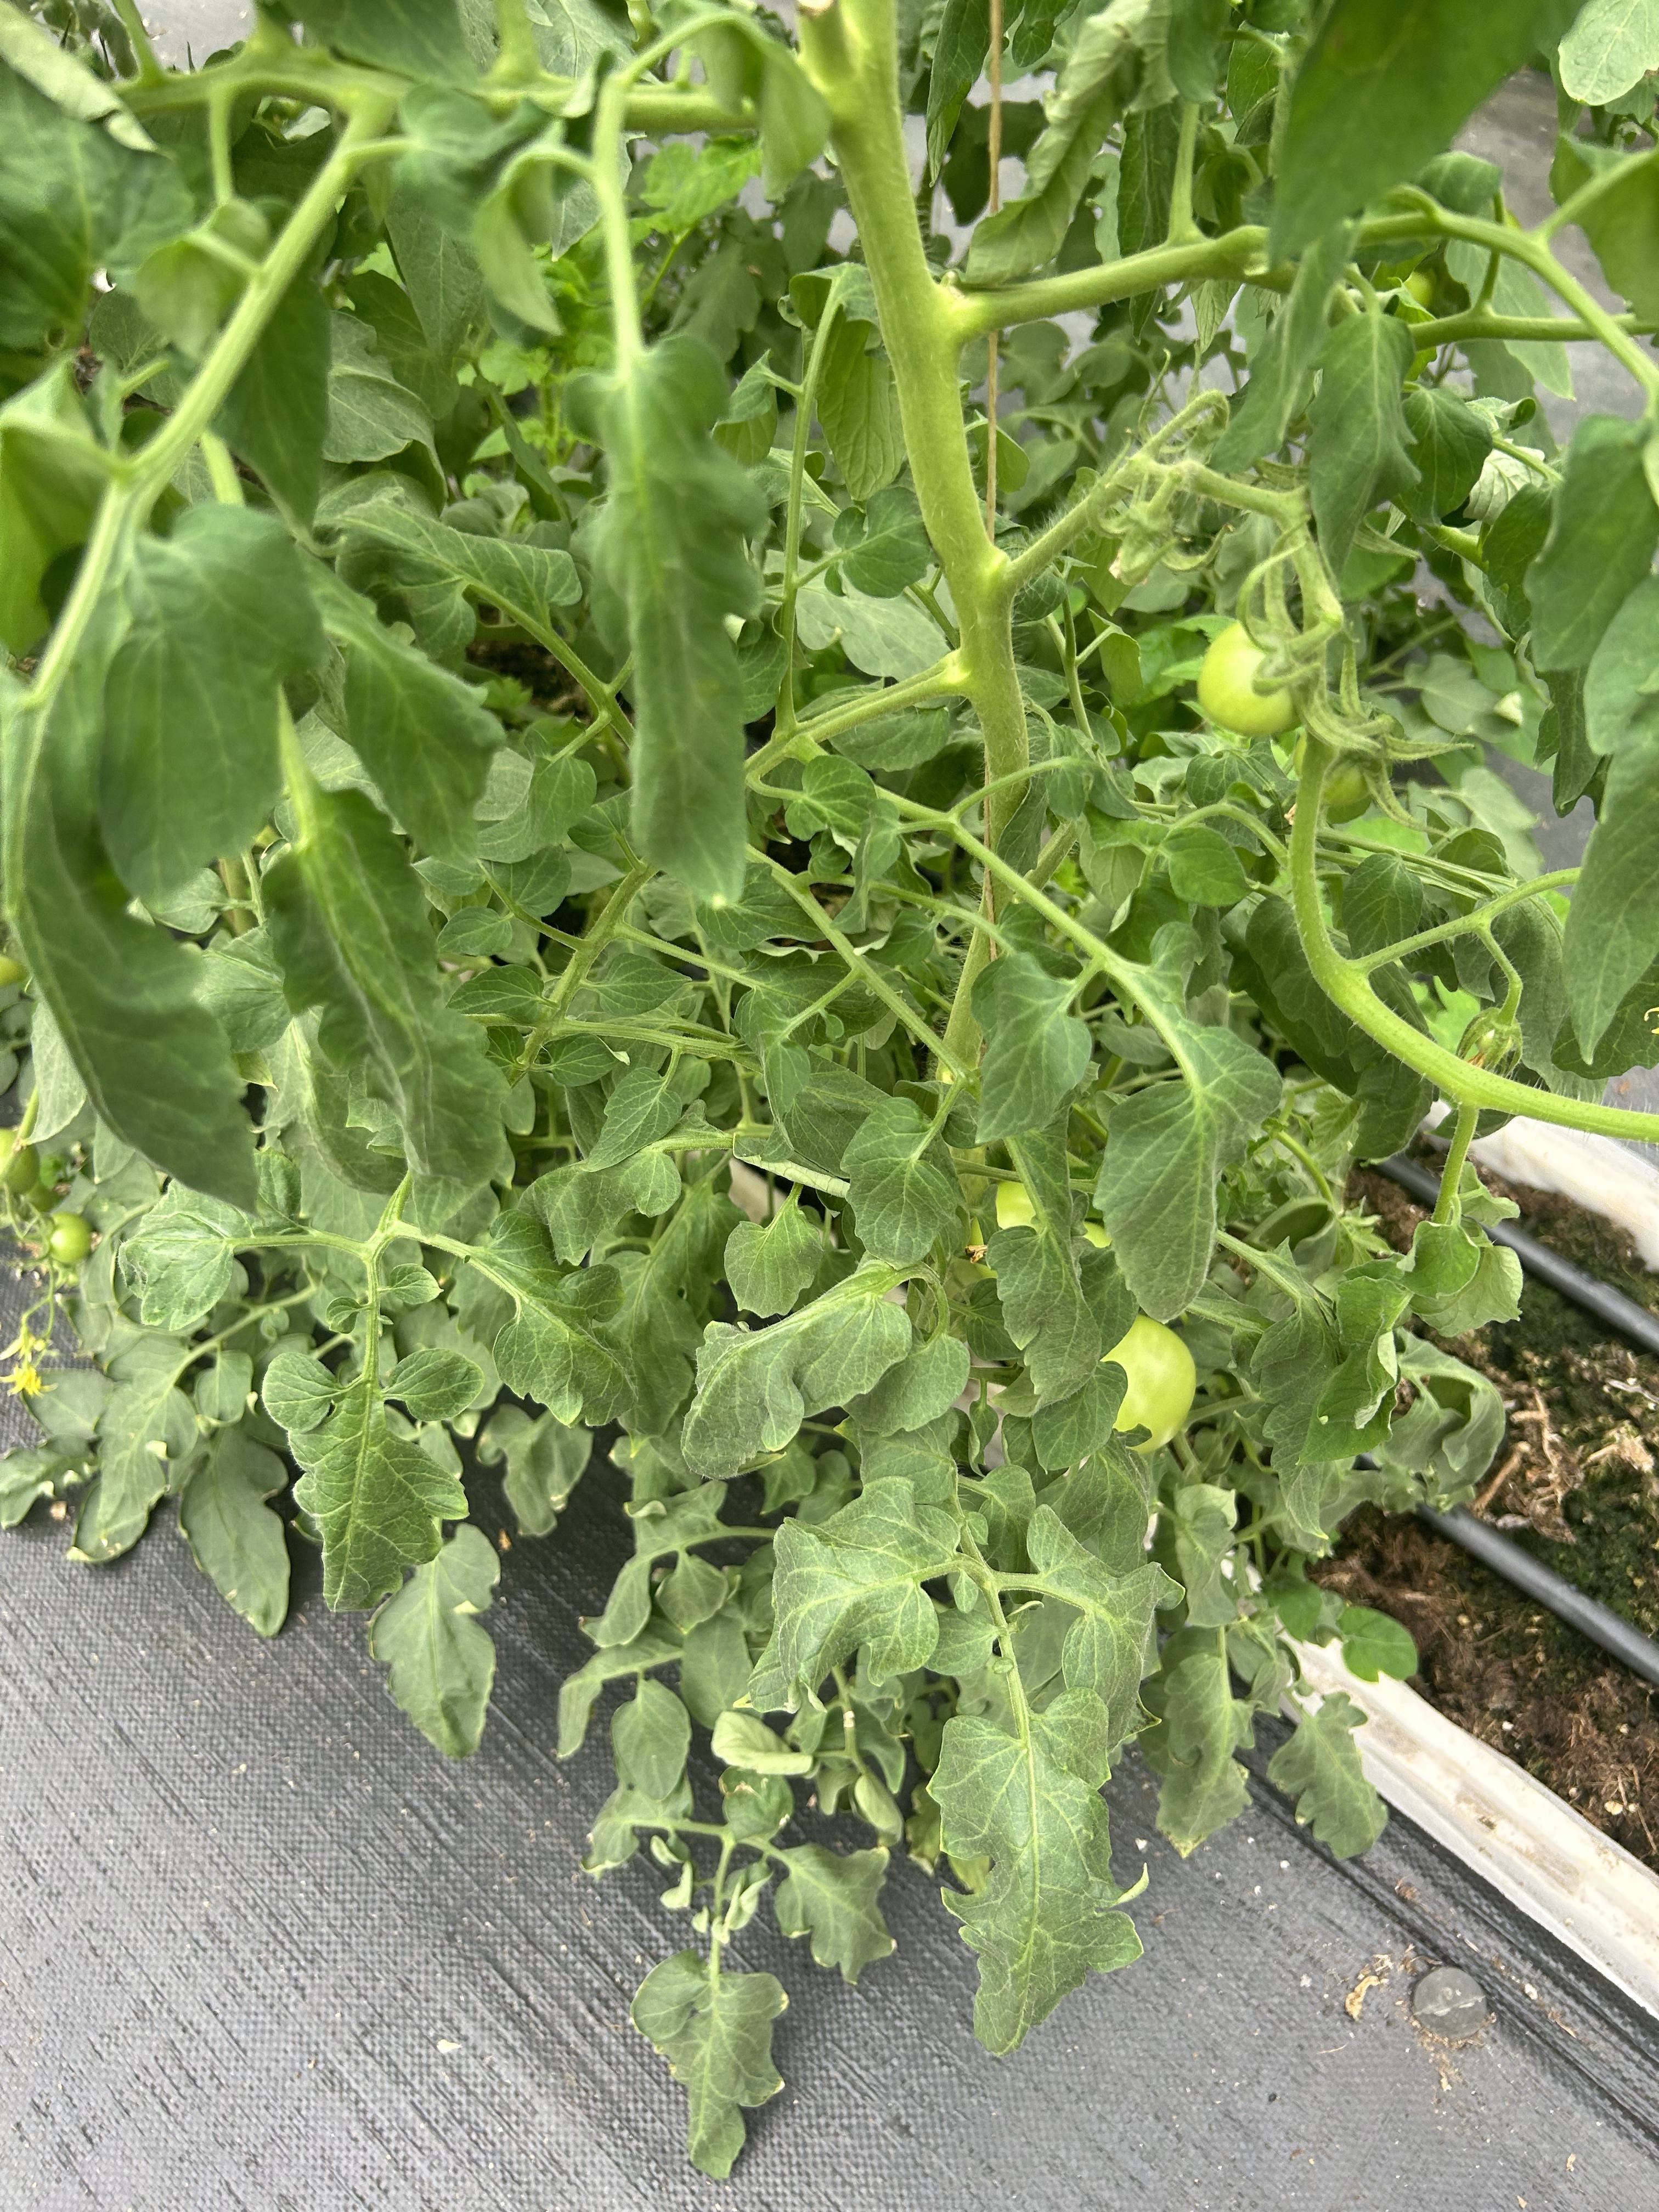
Disease: Wilt